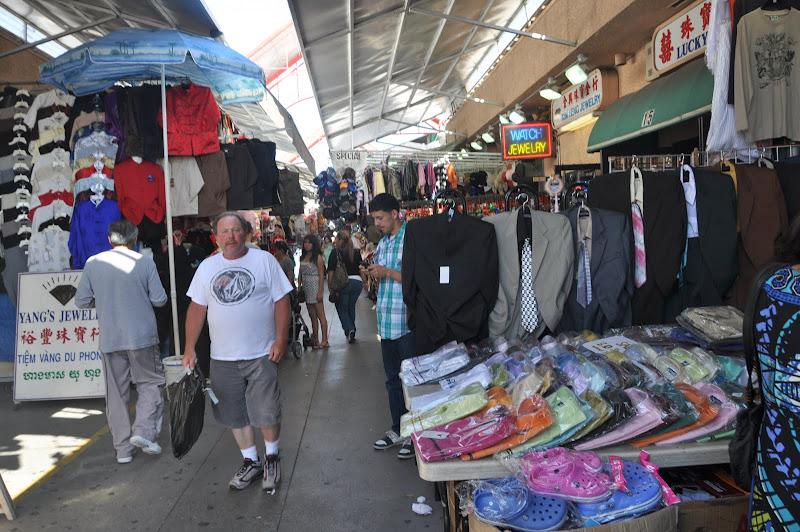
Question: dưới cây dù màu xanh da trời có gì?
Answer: dưới cây dù màu xanh da trời có những cái áo